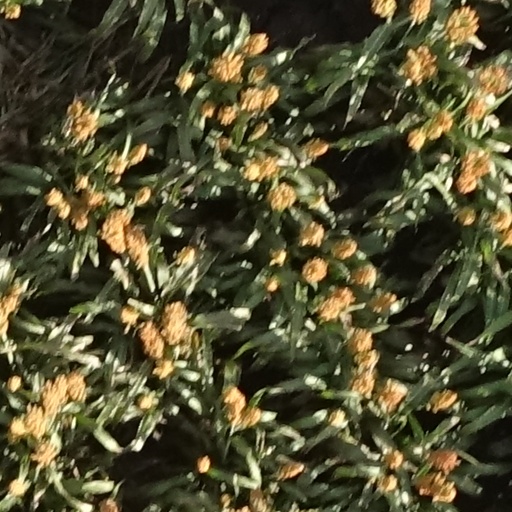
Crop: sorghum